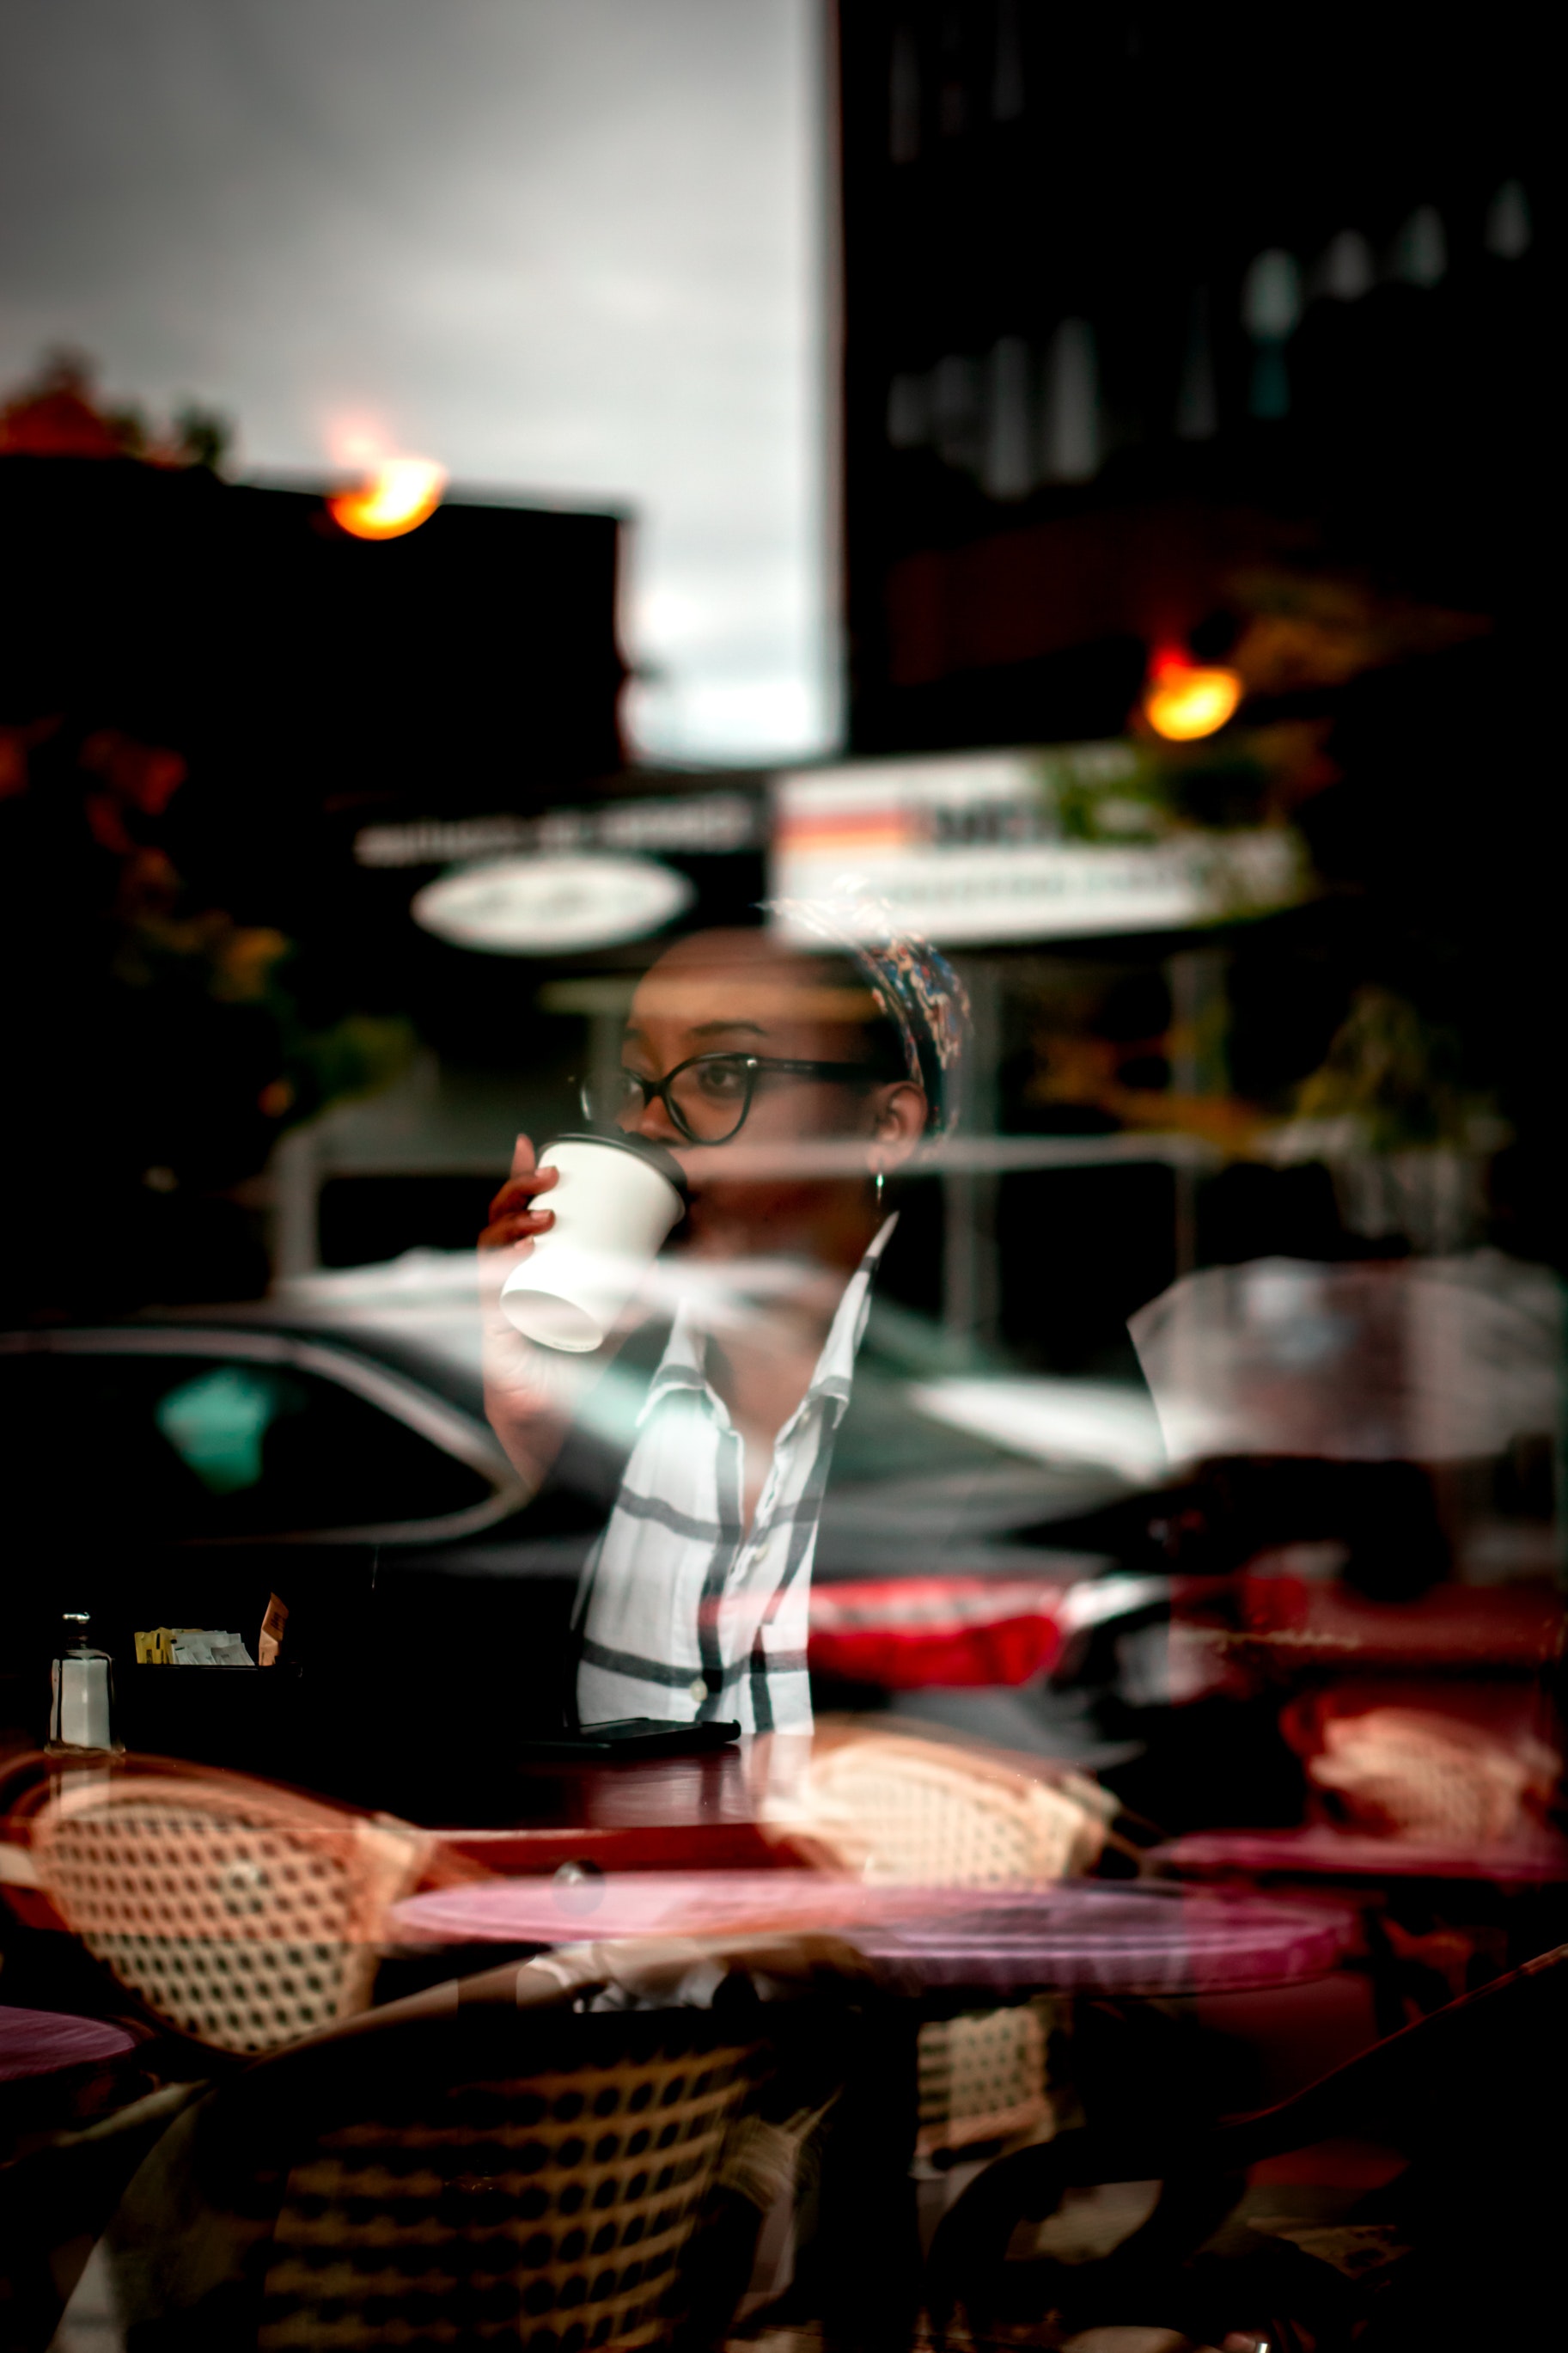
lighting, glasses, audio, recreation, fun, table, night, darkness, drink